Cray Plaza

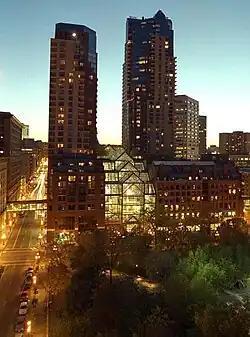
Exterior of Cray Plaza, as seen from Mears Park

Cray Plaza (formerly Galtier Plaza), located in the Lowertown neighborhood of Saint Paul, Minnesota, United States, provides space for working, living, eating, and recreating on one square city block opened in 1986.